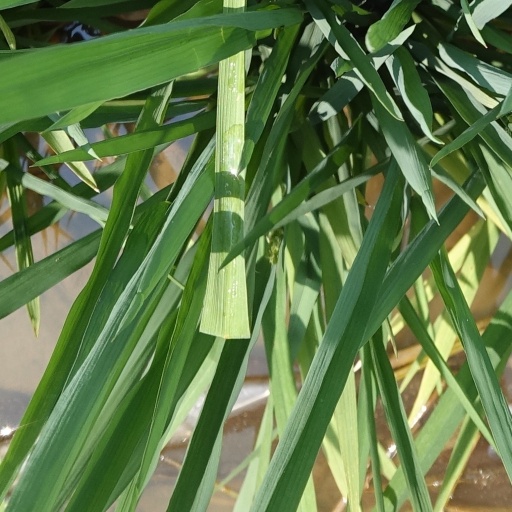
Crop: rice